Homer Laughlin

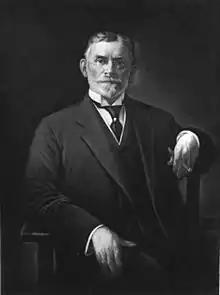
Engraving of Homer Laughlin, 1915

Homer Laughlin (March 23, 1843 – January 10, 1913) was an American businessman and potter. With his brother Shakespeare, he formed the Laughlin Pottery Company, now known as Fiesta Tableware Company, in 1871.